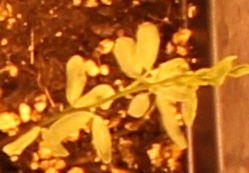
Label: Lentil